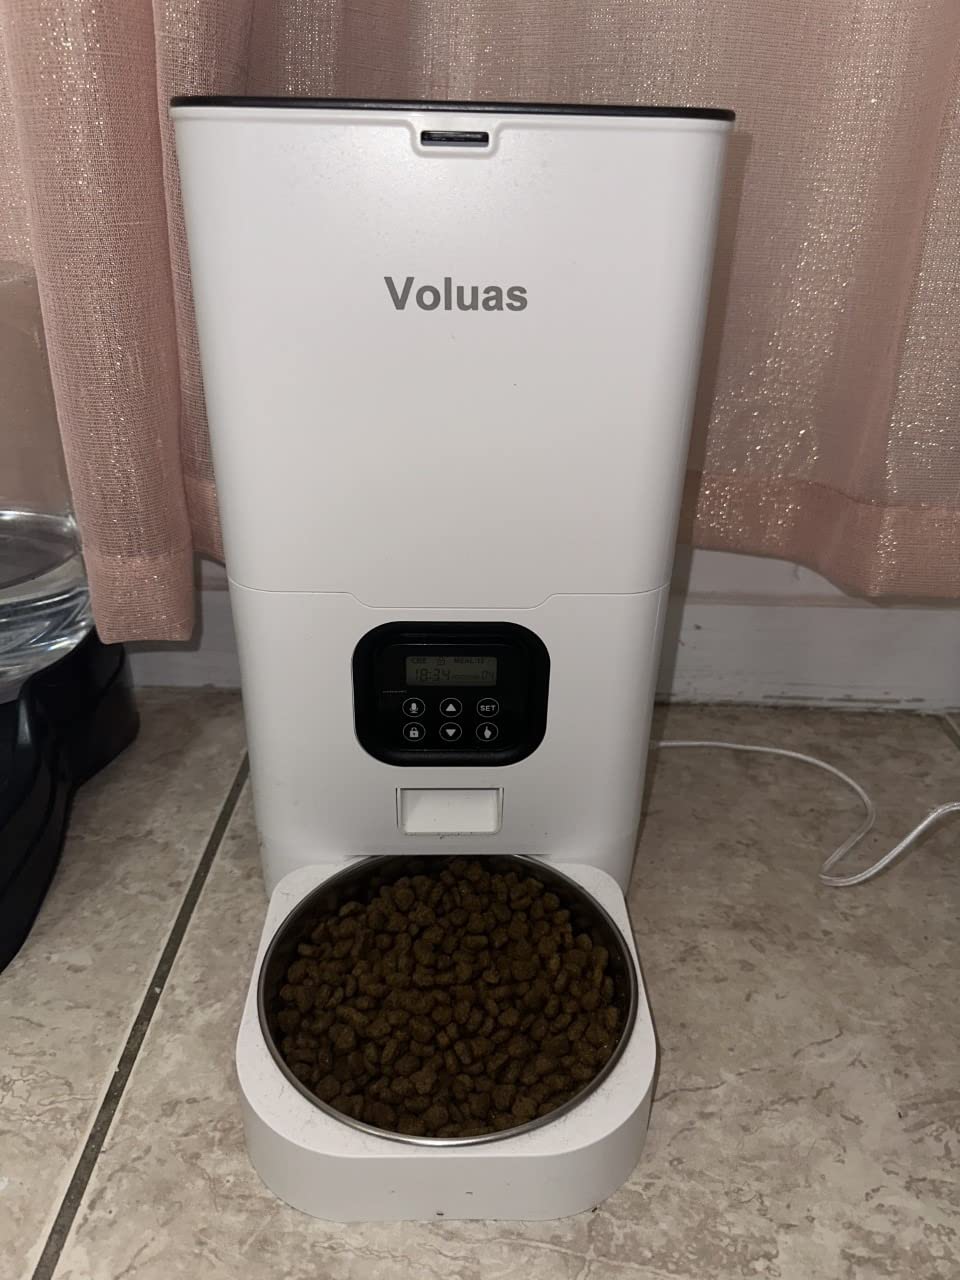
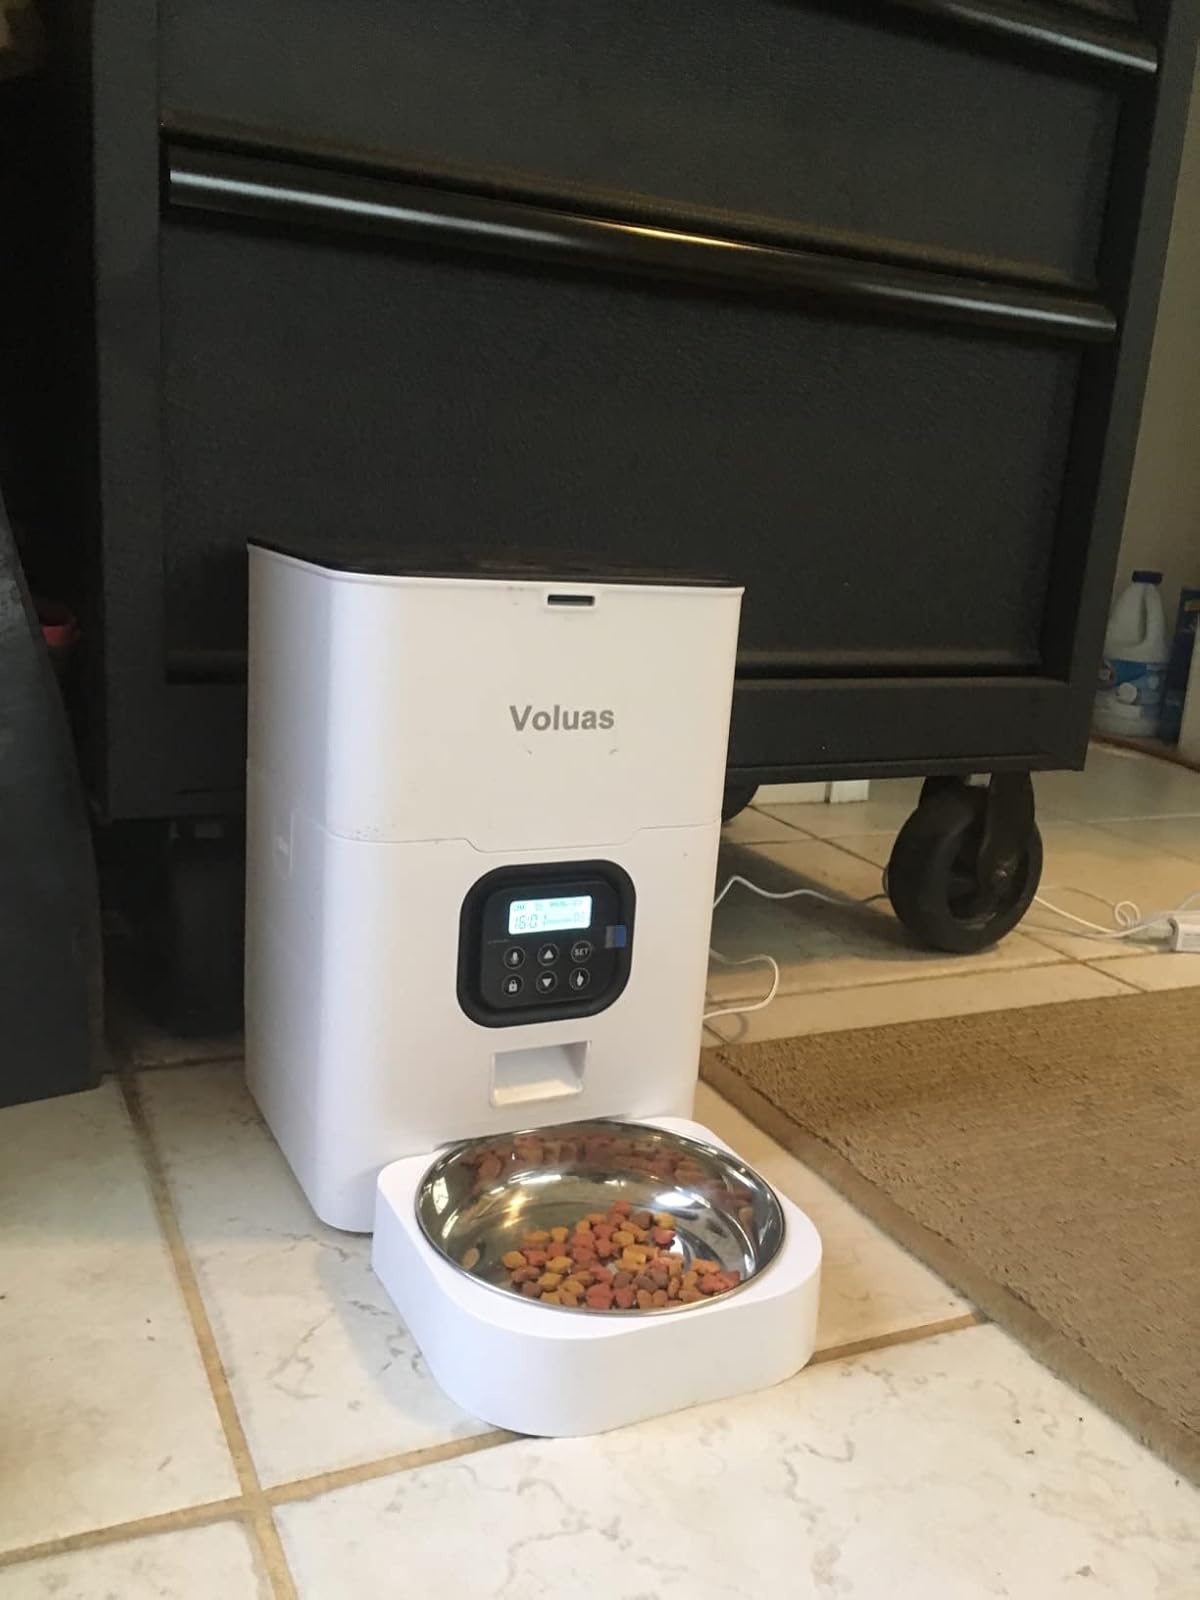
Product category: items_feeder
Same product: yes